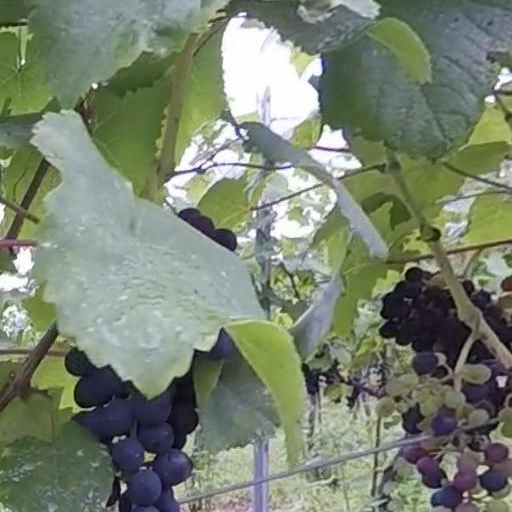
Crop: grape